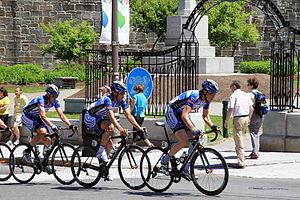
Québec - Grande-Allée Tour Cycliste